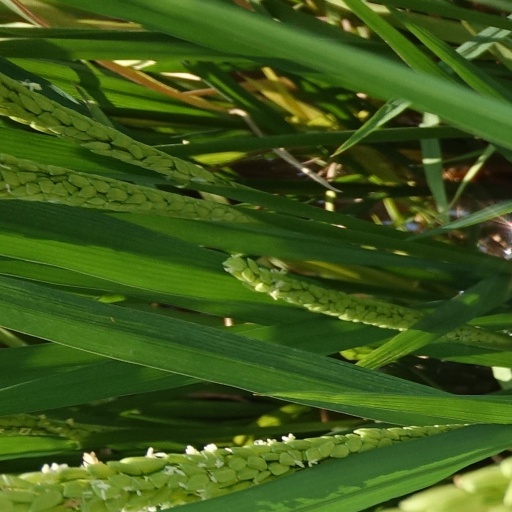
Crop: rice